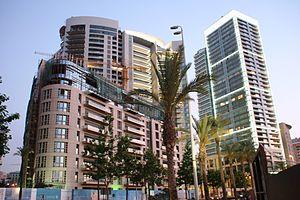
"La population urbaine libanaise, soit 80 % de la population du pays, est connue pour son esprit commercial et son entrepreneuriat. À travers les époques, l'émigration libanaise a permis de créer un réseau mondial d'entreprises ""libanaises"" implantées partout où se sont implantés les Libanais. Le Liban dispose d'une proportion de main d'œuvre qualifiée comparable à la plupart des pays d'Europe, et la plus qualifiée des pays arabes.